Luis Lezama Leguizamón Sagarminaga

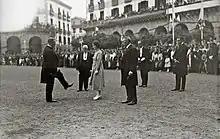
being founded, 1918

Lezama cherished his ethnic heritage and strove to promote the Basque culture. As a wealthy businessman he was best positioned to contribute organization wise. In 1916 he engaged in Euskal Esnalea, an association set up to study Basque language; he took part in its labors and co-organized a grand "Homenaje al idioma vasco", hailed among "conocidos cultivadores del euskera". In the late 1910s he contributed to emergence of Sociedad de Estudios Vascos and took part in its "Subcomisión de autonomía de Vizcaya", entrusted with drafting an autonomy scheme. In 1920-1922 he represented the province of Biscay in Junta Permanente of SEV; from 1923 until death he again was member of the SEV executive; he represented the Traditionalist outlook. Periodically Lezama headed Sección de Historia and Sección de Literatura of the Society; in the early 1920s he was delegated to Junta de Cultura de la Diputación de Vizcaya. In 1927-1928 he entered the SEV committee which was to prepare the most ambitious undertaking so far, an exposition on the 19th-century civil wars in Vascongadas. As the project was flavored with Carlist undertones, eventually the interior ministry effectively prohibited the exposition.